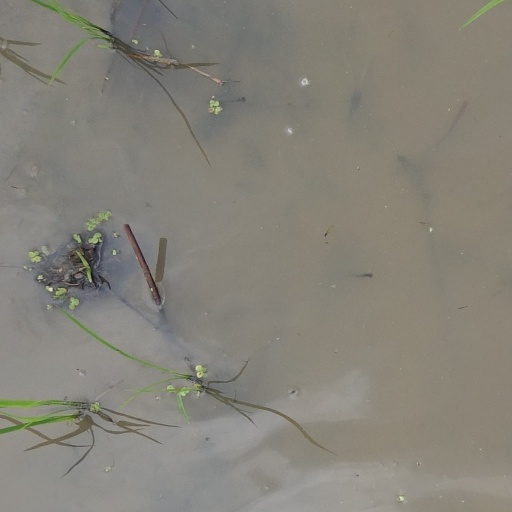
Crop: rice